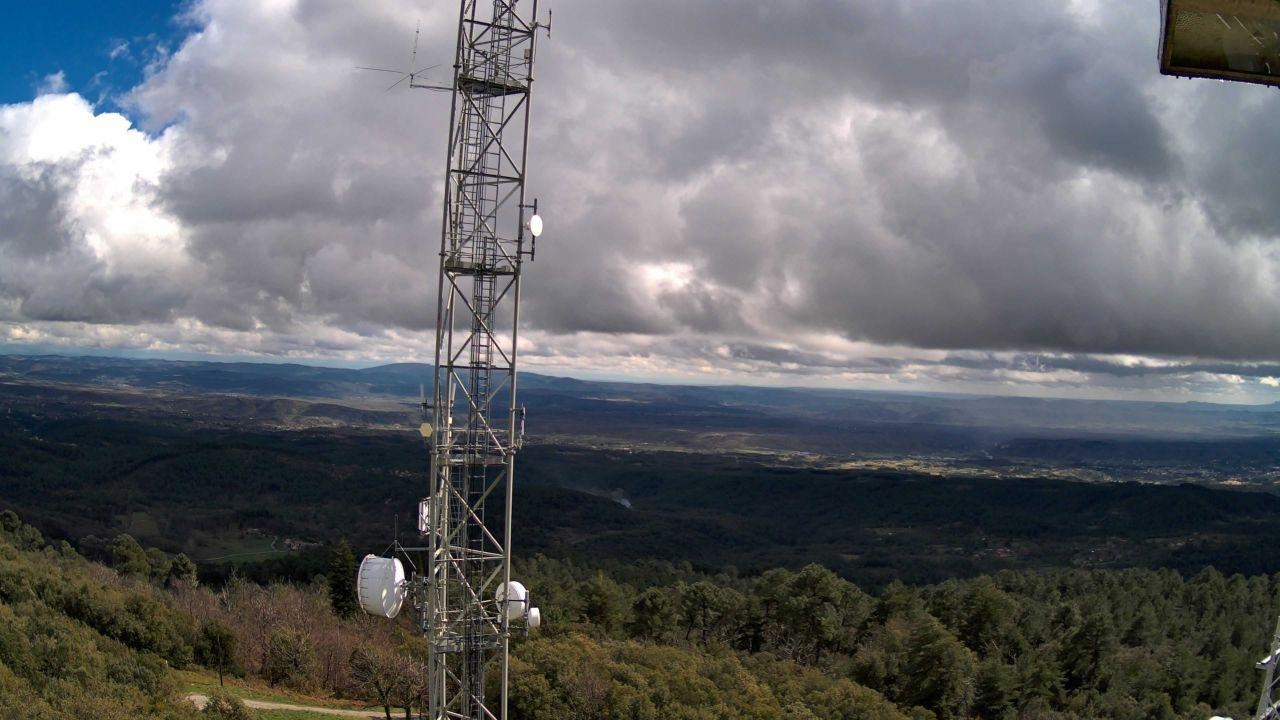
Fire: no
Smoke: yes